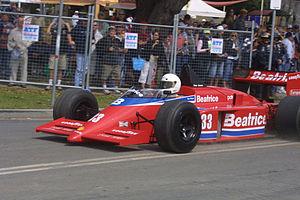
Team Haas USA Ltd, également connu sous la dénomination FORCE était une écurie de Formule 1 anglo-américaine, présente dans le championnat du monde lors des saisons 1985 et 1986.
Patrick Tambay, né le 25 juin 1949 à Paris, est un pilote automobile français de Formule 1. Au cours de sa carrière, de 1977 à 1986, il a participé à 114 Grands Prix, avec deux victoires.